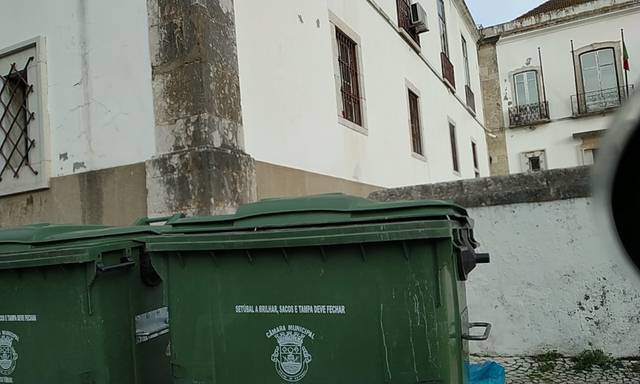
Region: Portugal
Coordinates: 38.525, -8.885